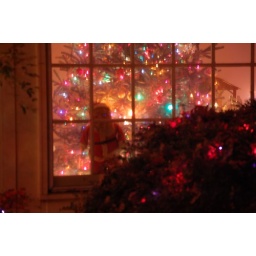
Looking through our front window -- our Christmas tree is in the background with Santa peering out the window.